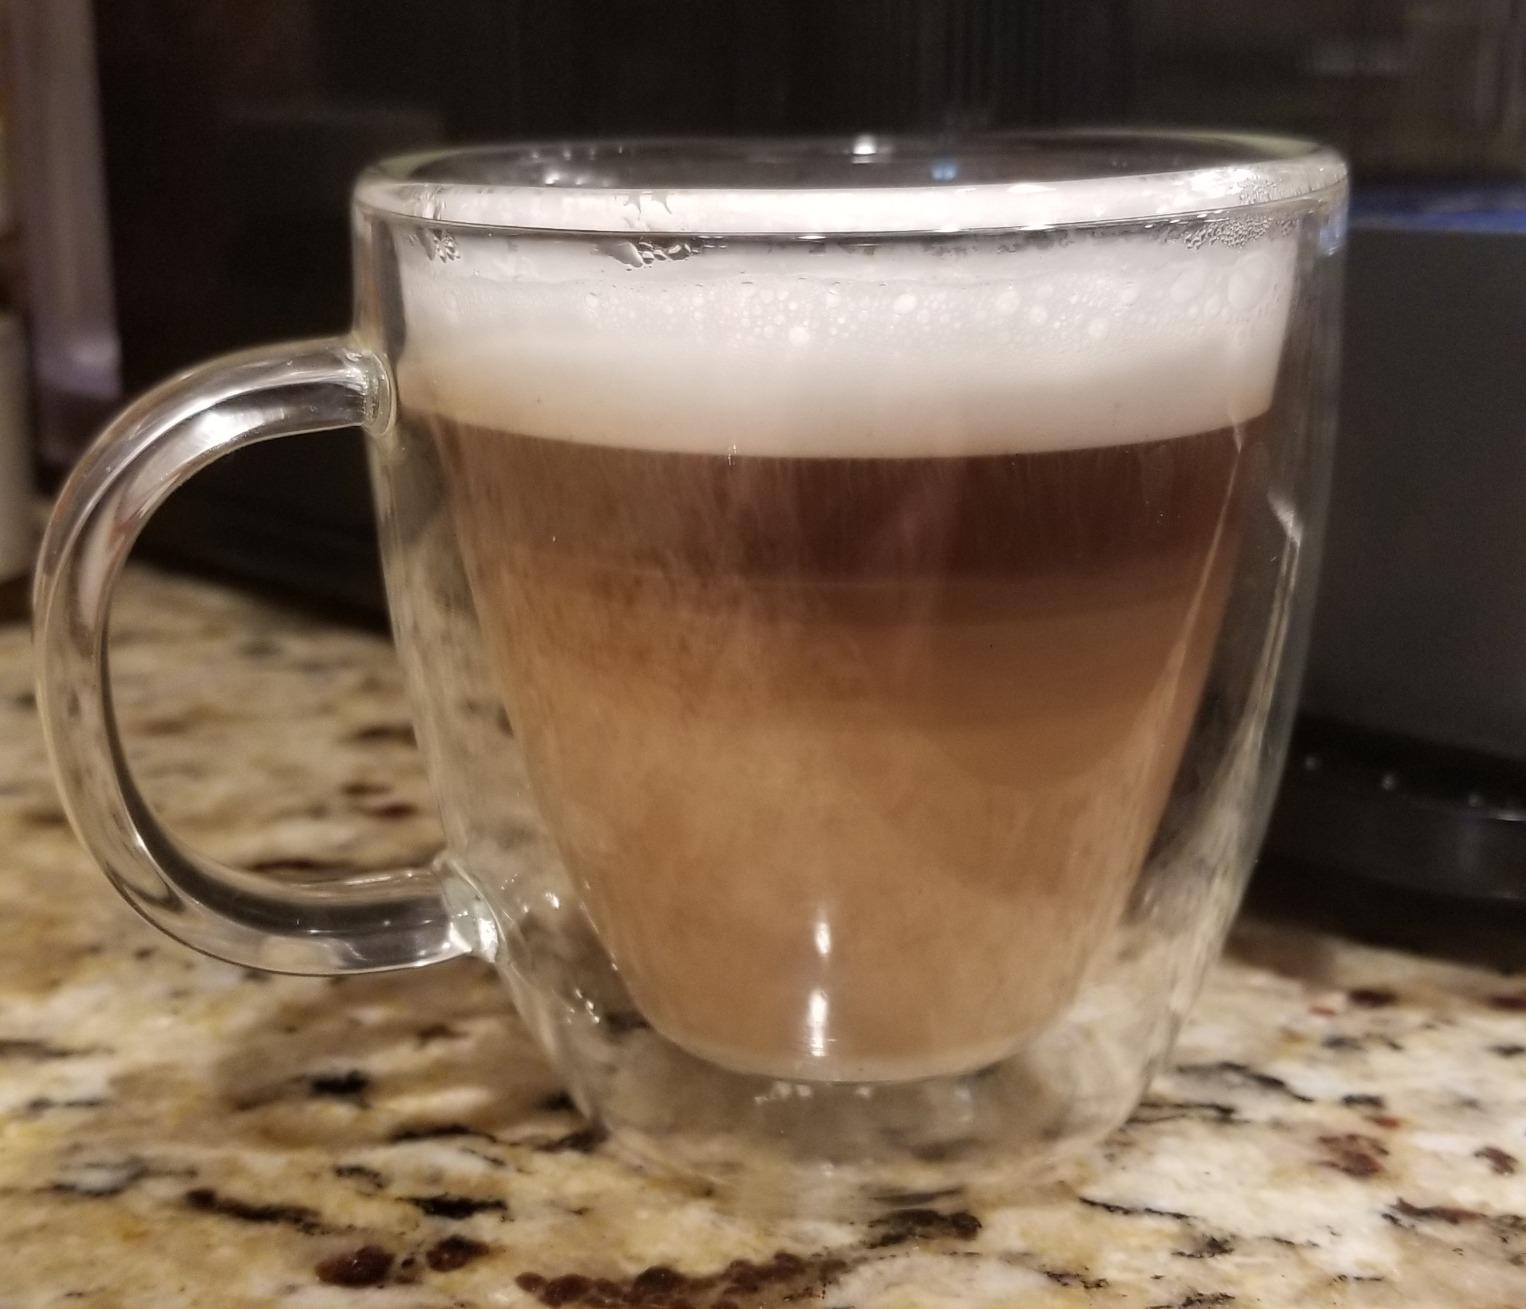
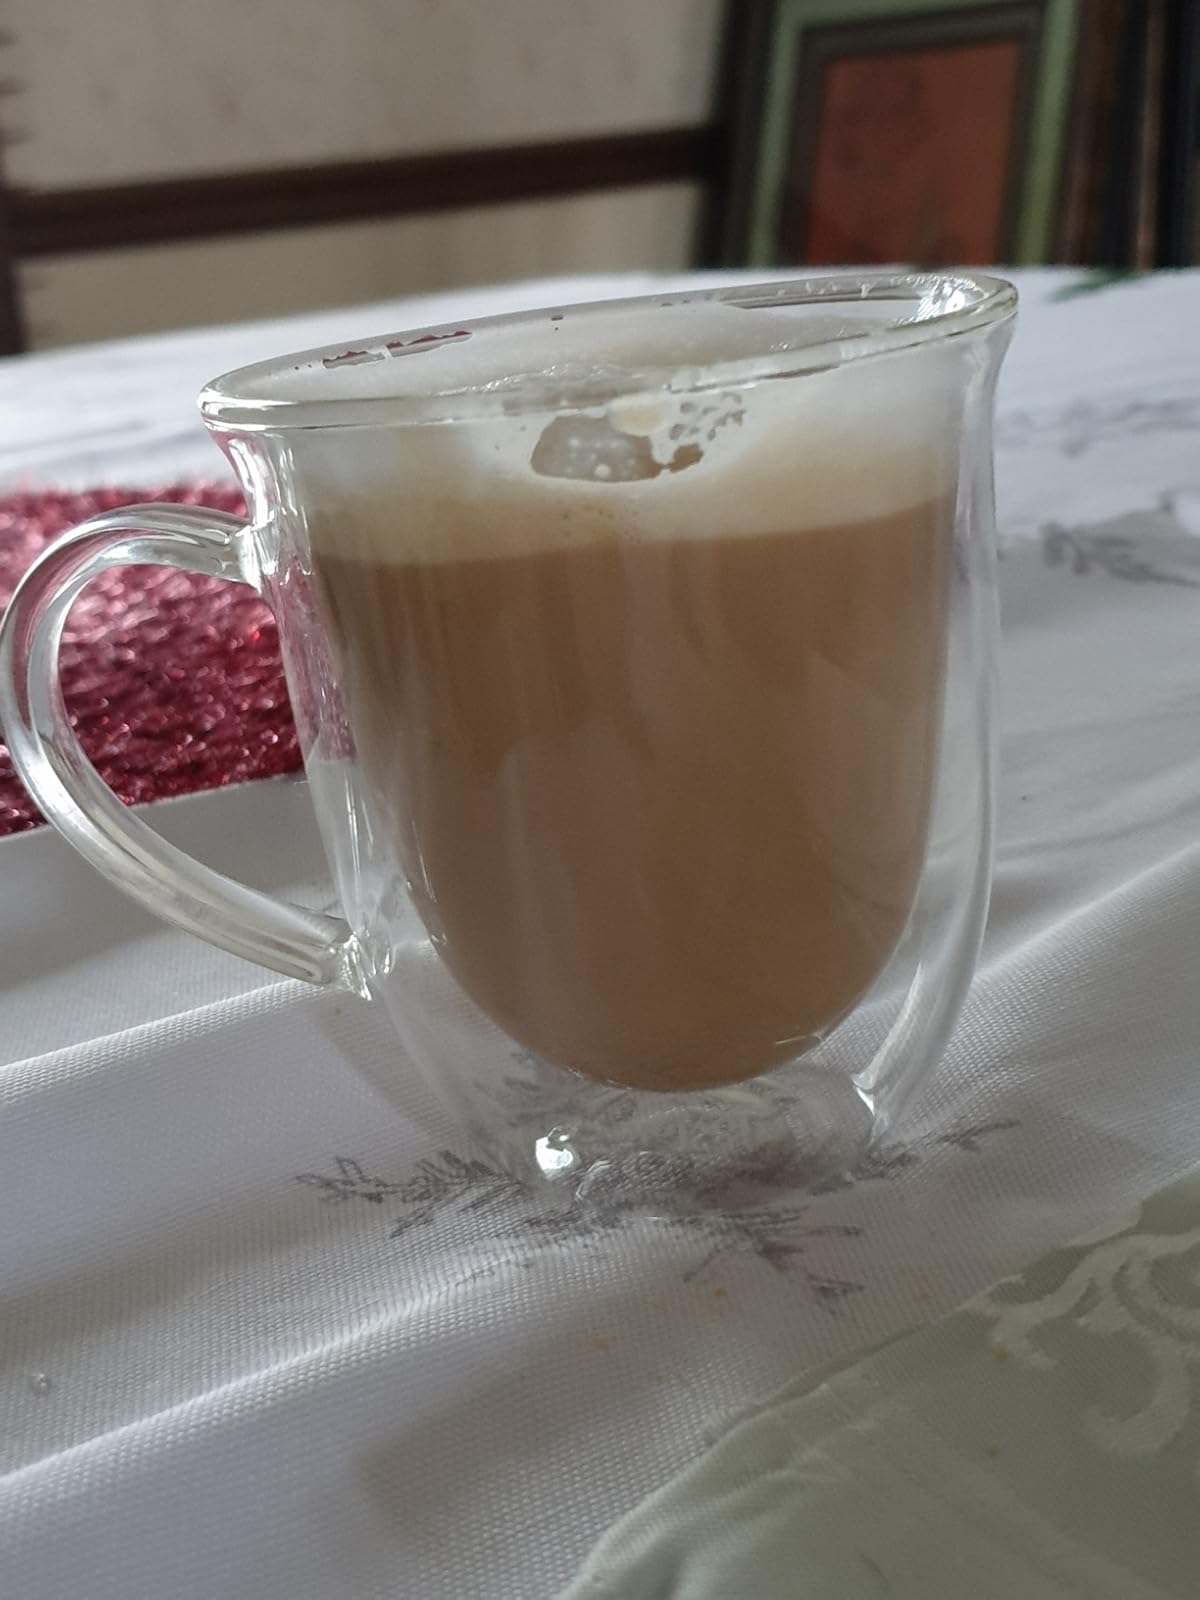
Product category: items_mug
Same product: no